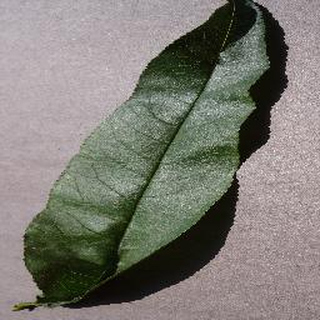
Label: healthy_peach